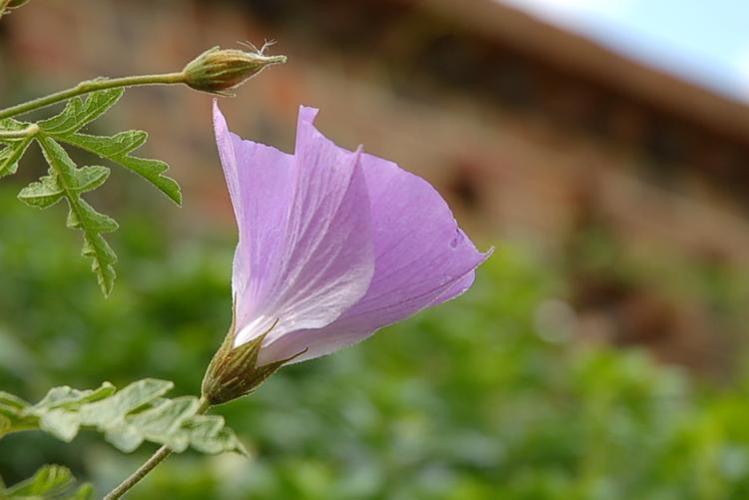
Label: pelargonium